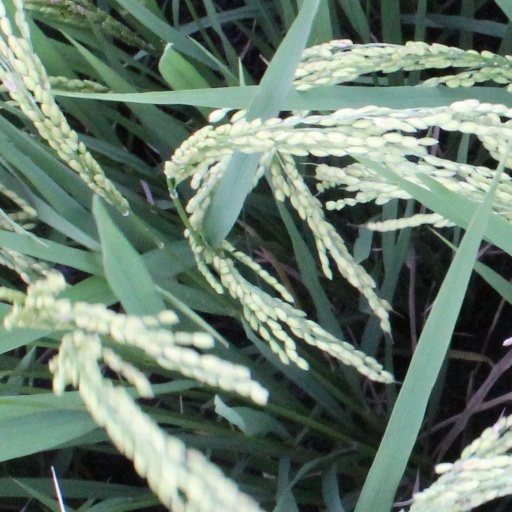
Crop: rice